Elke Mackenzie

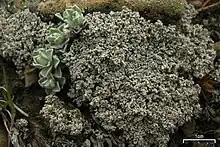
MacKenzie never finished her magnum opus: a worldwide monograph on the lichen genus "Stereocaulon". Shown is "Stereocaulon alpinum", widely distributed in the Antarctic.

Mackenzie collected lichen samples and conducted experiments on the accumulation of snow and subsequent thawing. Among her discoveries was the permanently submerged marine lichen, "Verrucaria serpuloides". During her stay from February 1944 to January 1946 in the Antarctic, Mackenzie documented a collection of 1,030 botanical specimens, with a significant portion personally collected by her. This collection encompassed lichens, bryophytes, different types of algae, seed plants, fungi, and diatoms. The majority of these collections were made around the bases at Port Lockroy and Hope Bay, though she also sourced specimens from nearby excursions and during three extensive sled journeys covering approximately . Mackenzie determined the genus of every lichen specimen, discovering some previously unrecorded in the Antarctic or unique to the Graham Land region.